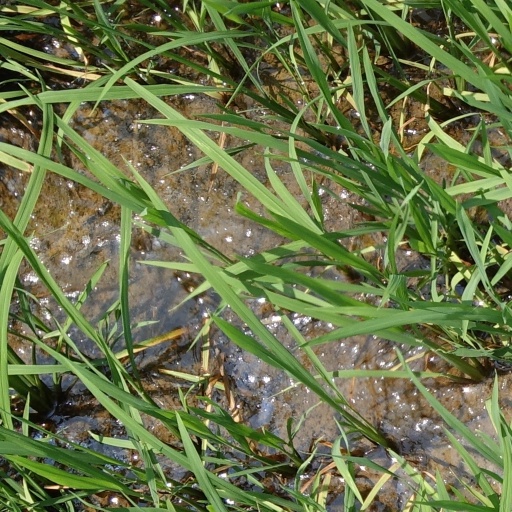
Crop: rice